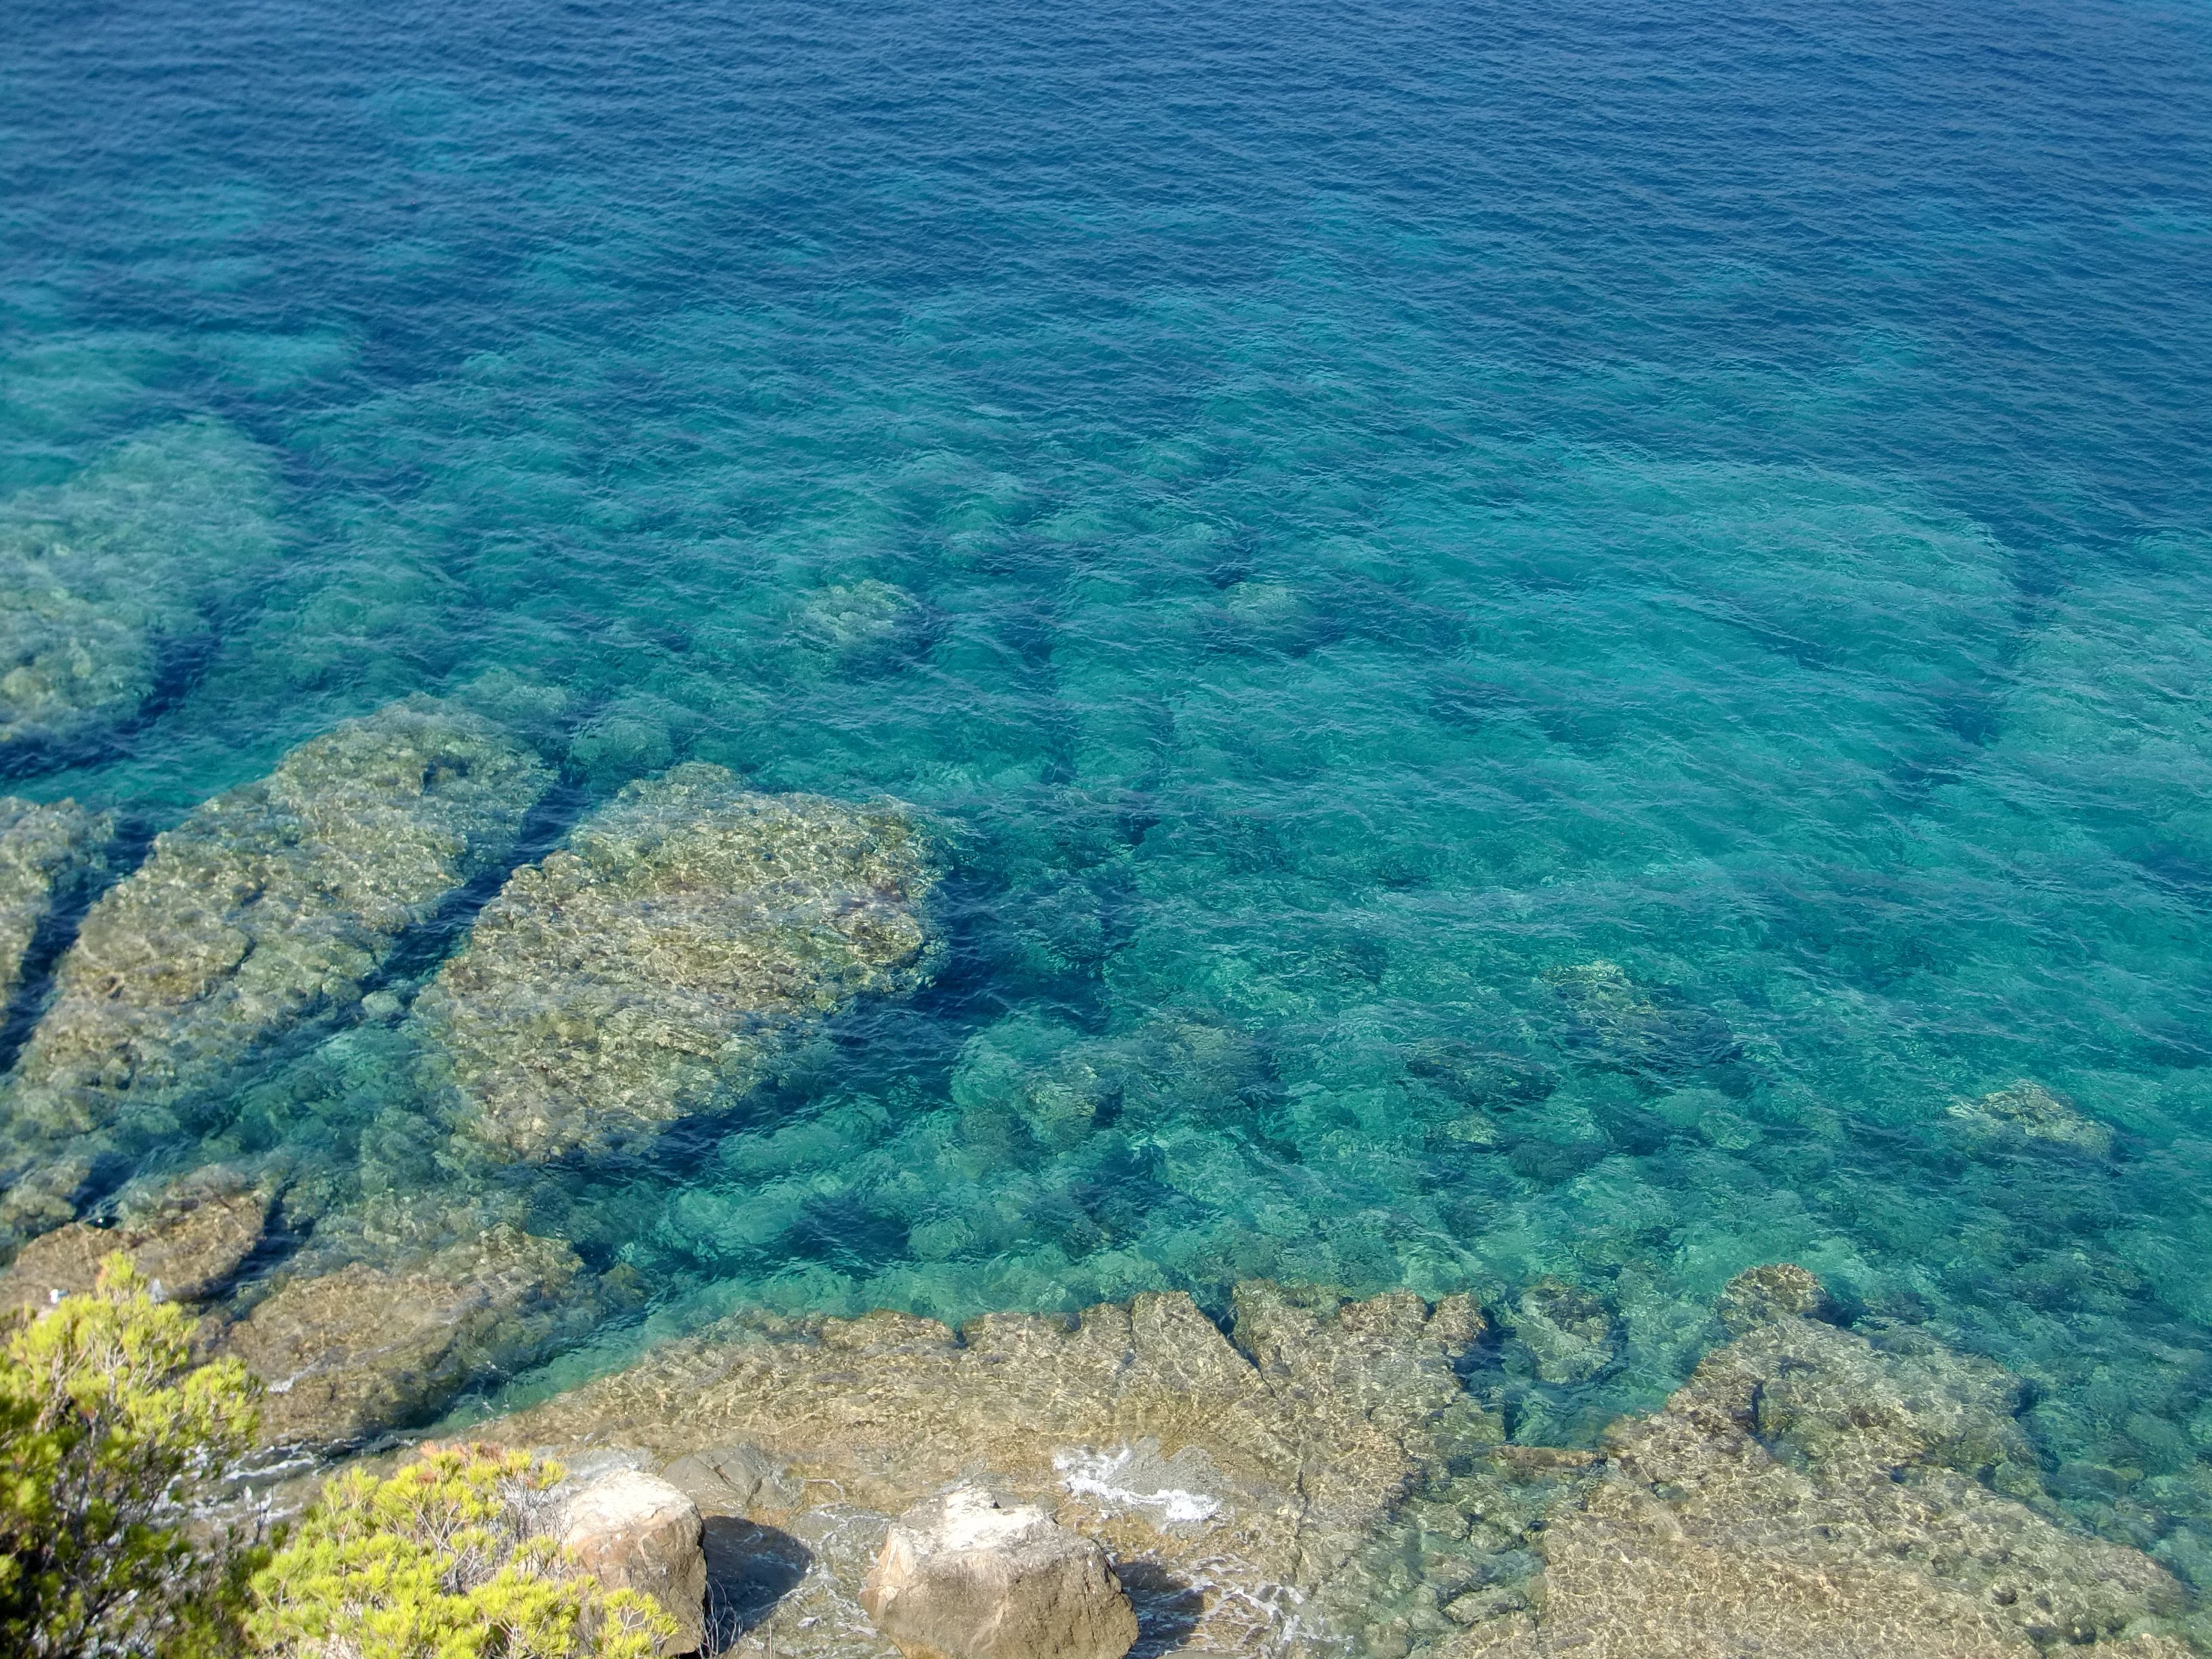
sea, water, rock, ocean, structure, wave, stone, clear, underwater, biology, coral, coral reef, reef, habitat, landform, shoal, marine biology, coral reef fish